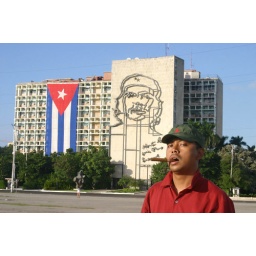
Indi wearing Castro hat and smoking cigar in the Plaza de la Revolucion. The Ministry of Defense building in background.